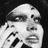
Emotion: sad